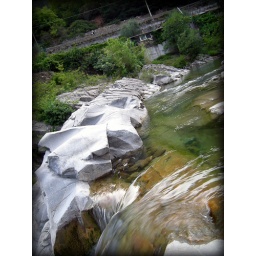
Rocks smoothed down by the constant running water